Arlequin roi de Serendib

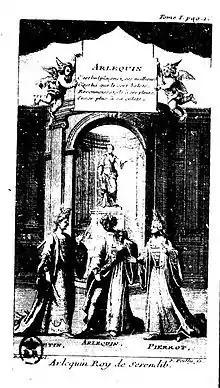
Title plate from 1720 edition of "Arlequin roi de Serendib"

Arlequin roi de Serendib is a three-act farce by Alain-René Lesage. It was first performed at the Foire Saint-Germain in 1713.